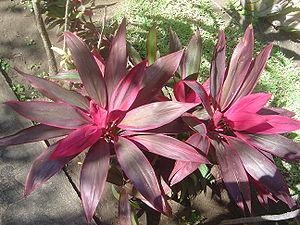
Photographie prise au Jardin d'Éden, parc botanique, Saint-Gilles les Bains (commune de Saint-Paul), Île de la Réunion (Océan Indien, République Française).
Cordyline est un genre de plantes classé selon les auteurs dans la famille des Liliaceae, des Asparagaceae, des Agavaceae, des Asteliaceae ou des Lomandraceae. Les études génétiques du Angiosperm Phylogeny Group l'ont placé dans les Laxmanniaceae en 2003 puis dans les Asparagaceae en 2009.
Cordyline fruticosa, également appelé Épinard hawaïen, Ti ou Auti en Polynésie Française, Nouvelle-Zélande, Tonga et Samoa, Cordyline à la Réunion et en Nouvelle-Calédonie, Langue de femme à la Réunion encore et Roseau des Indes ou Foulard en Guadeloupe et en Martinique, est un arbuste aux feuilles persistantes de la famille des Agavacées.